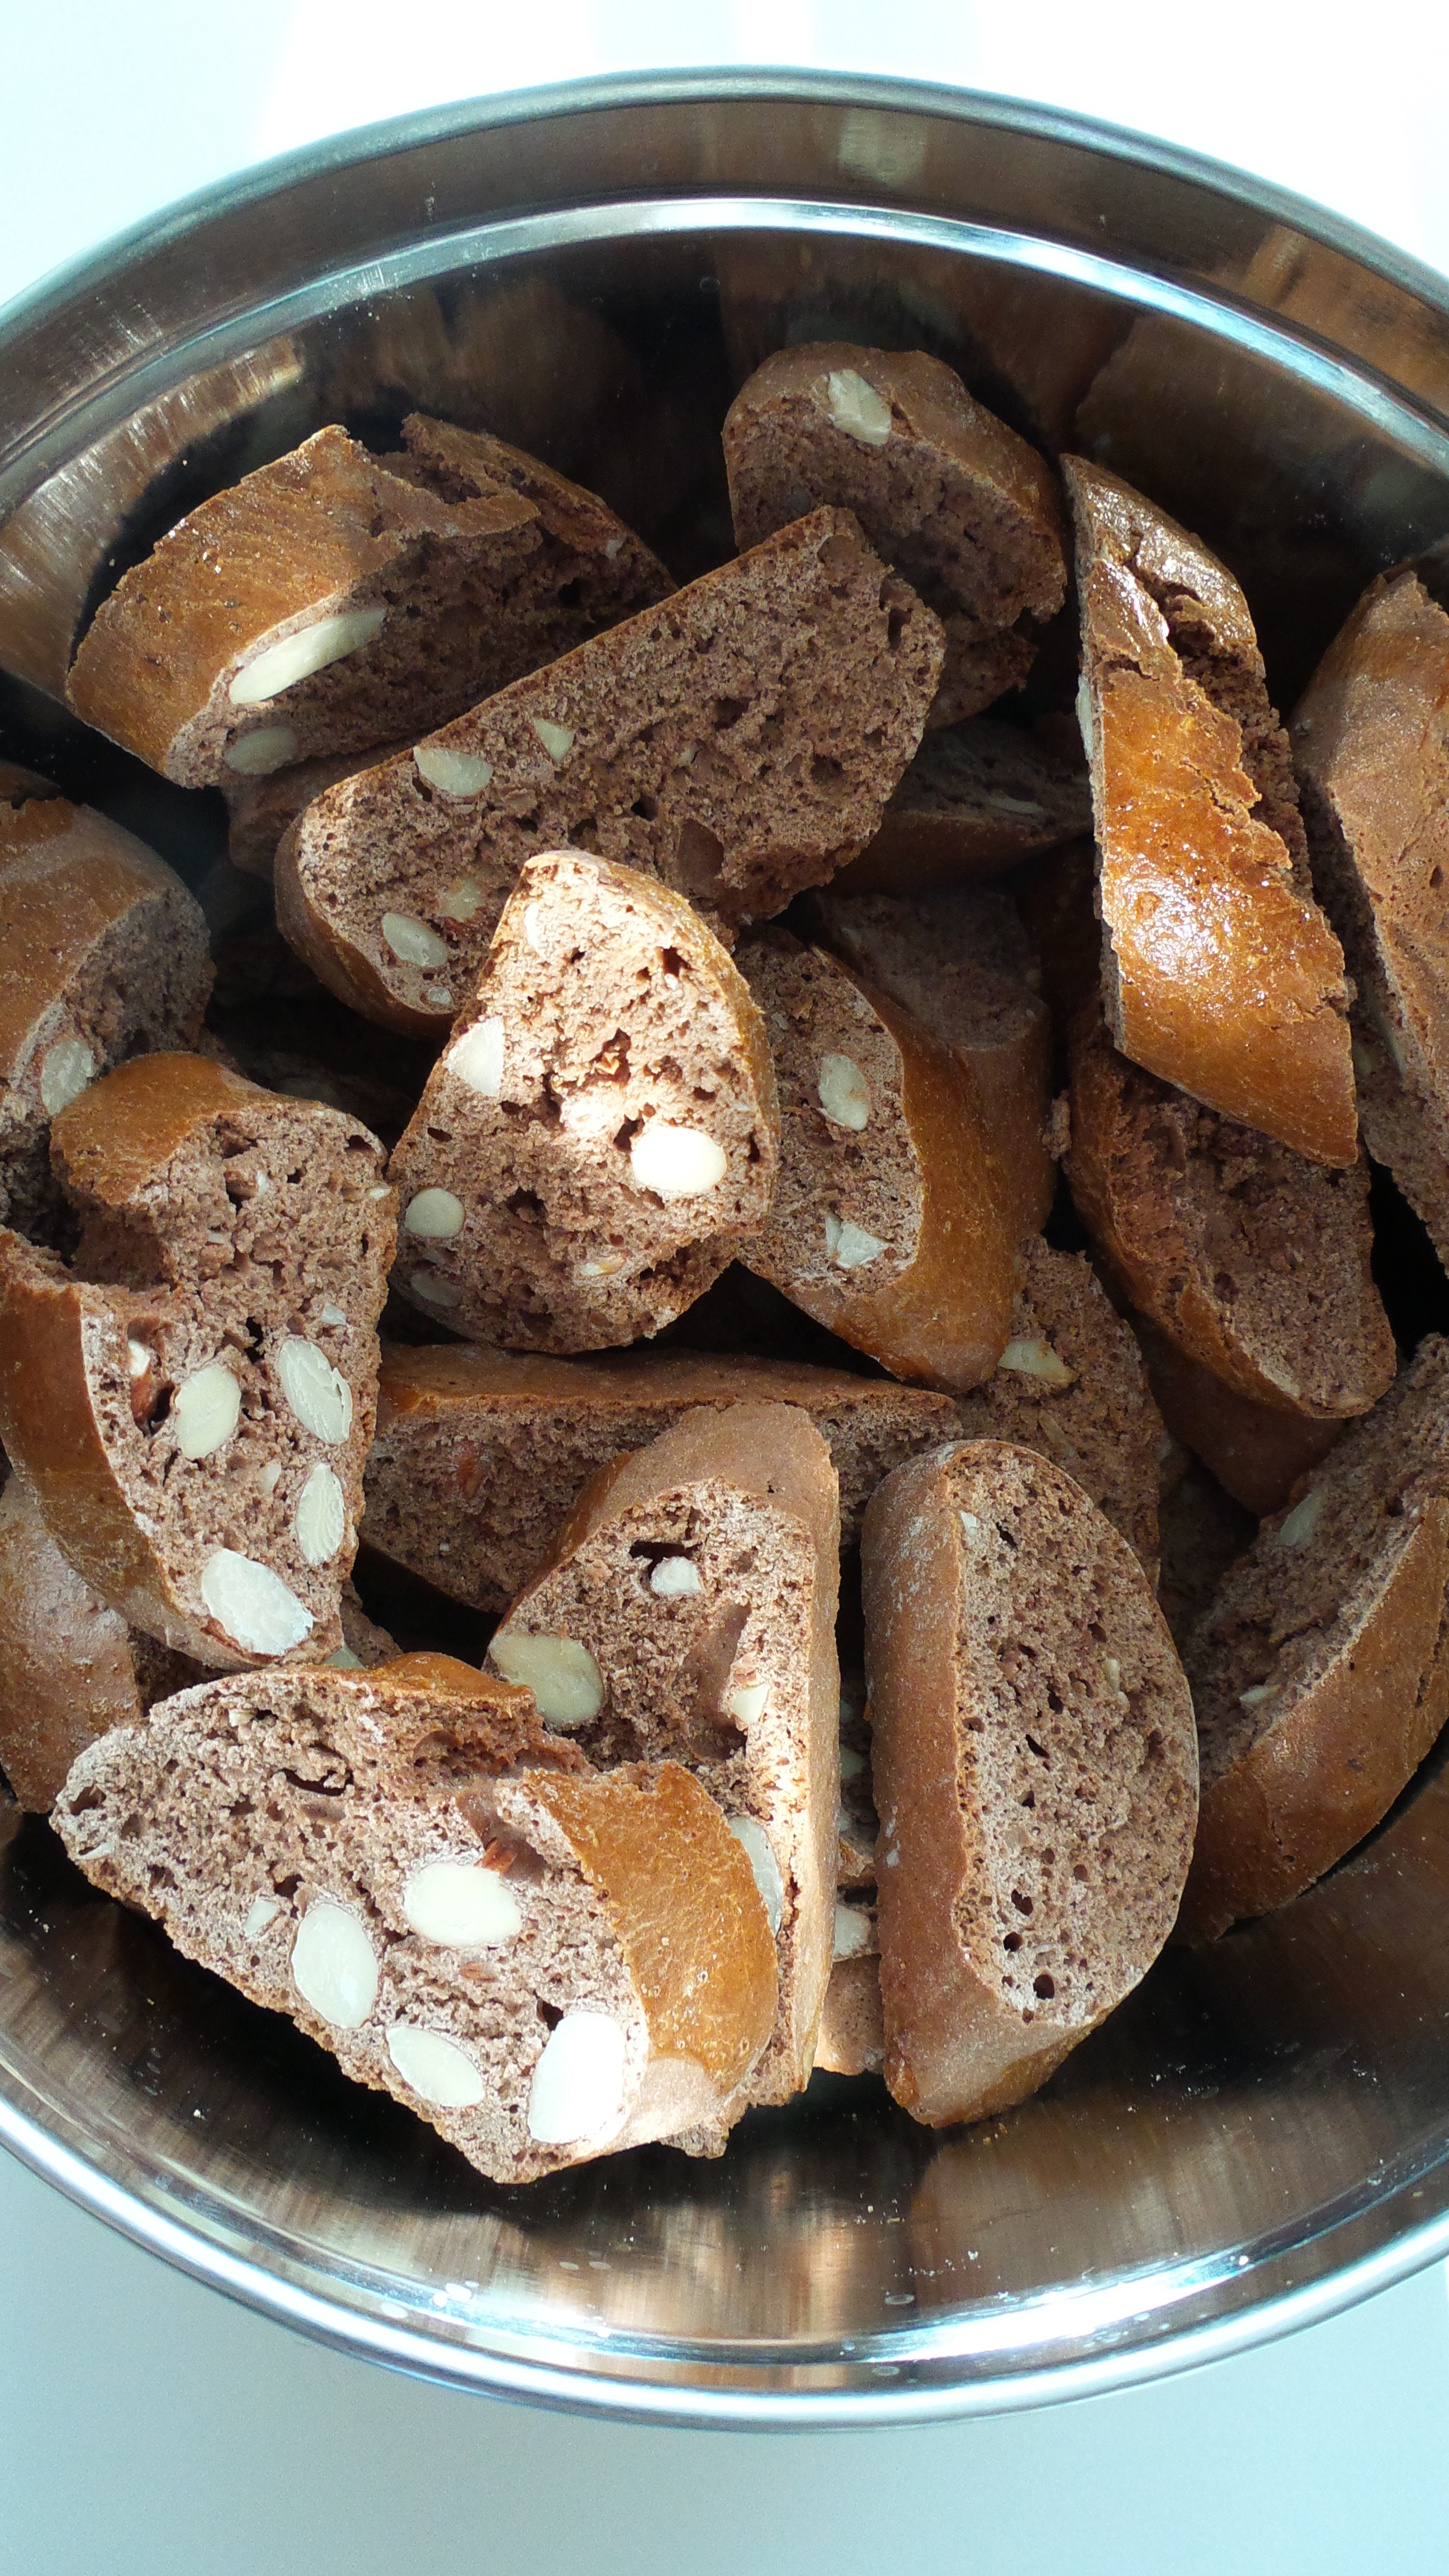
dish, meal, food, produce, italy, nut, breakfast, baking, biscuit, cookie, dessert, cuisine, homemade, bread, almond, biscotti, tasty, italian, traditional, crunchy, baked goods, flavor, cantuccini, tuscan, snack food, cookies and crackers